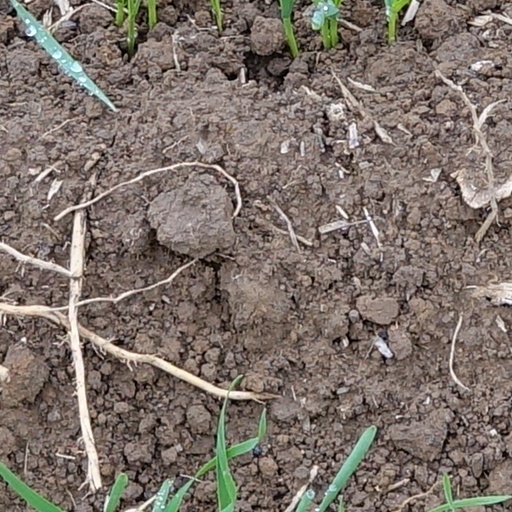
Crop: wheat